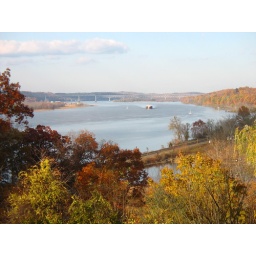
The water on the near side of the railroad tracks is the Roeliff-Jansen Kill.